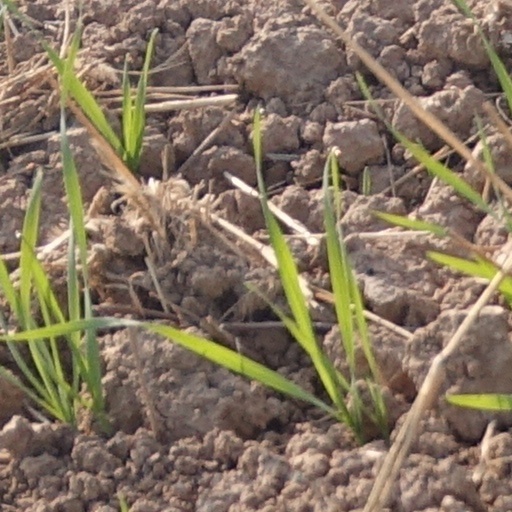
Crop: wheat